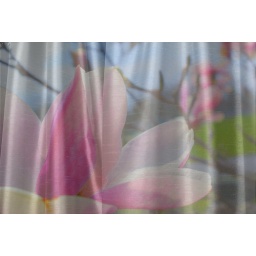
Playing around w/ layering in PS. I layered a photo of my blue curtain and a magnolia from my garden.